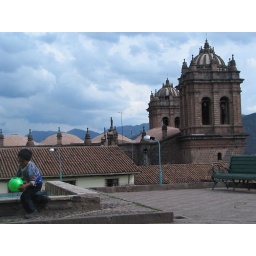
Boy with his green ball by Cuzco cathedral